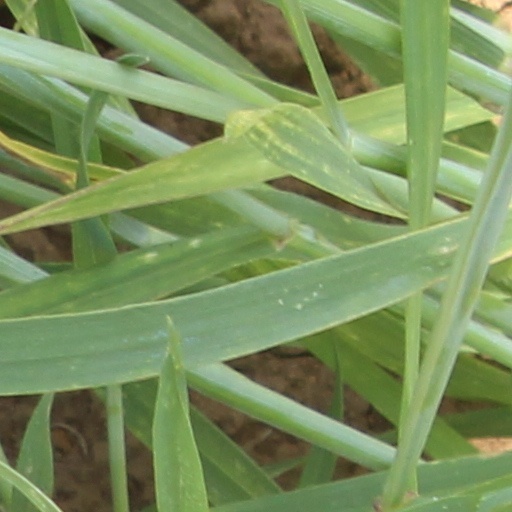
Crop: wheat